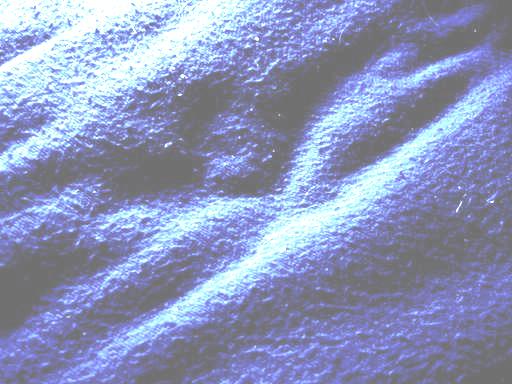
Material: fabric